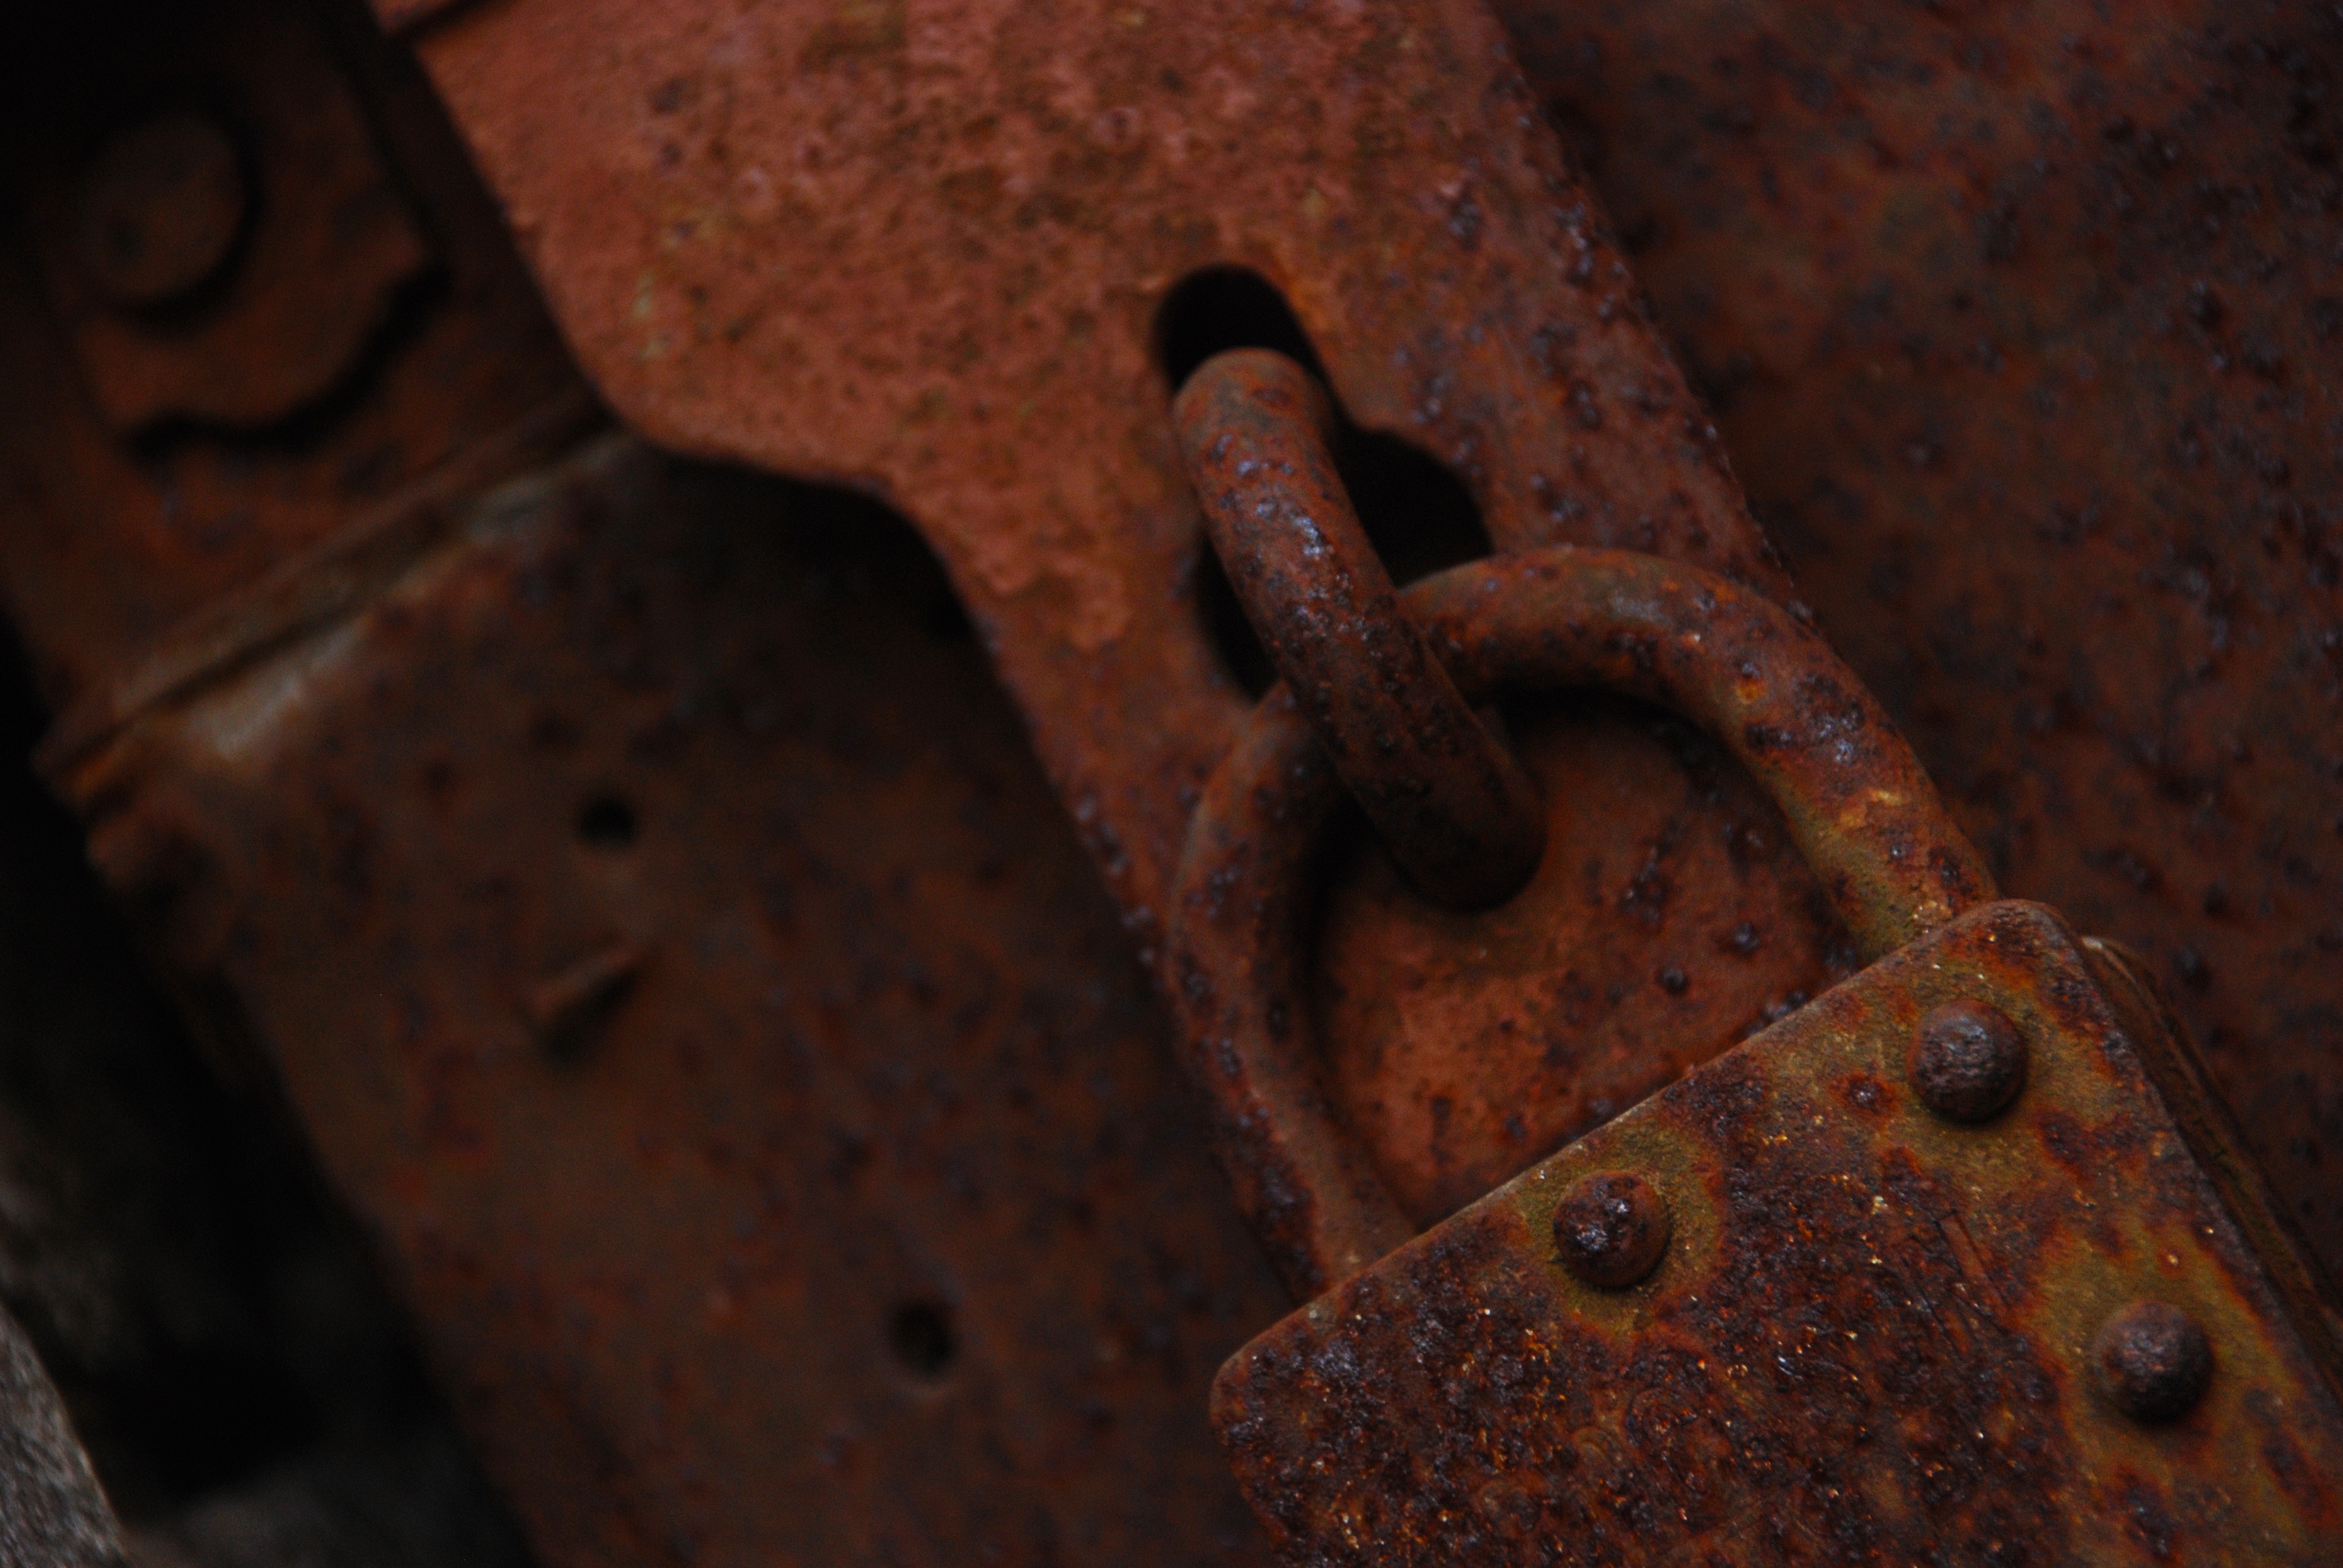
wood, antique, retro, number, old, rust, entrance, key, metal, gate, door, security, material, padlock, close up, rusty, closed, iron, lock, protection, aged, macro photography, old lock, rusted lock, rusty texture